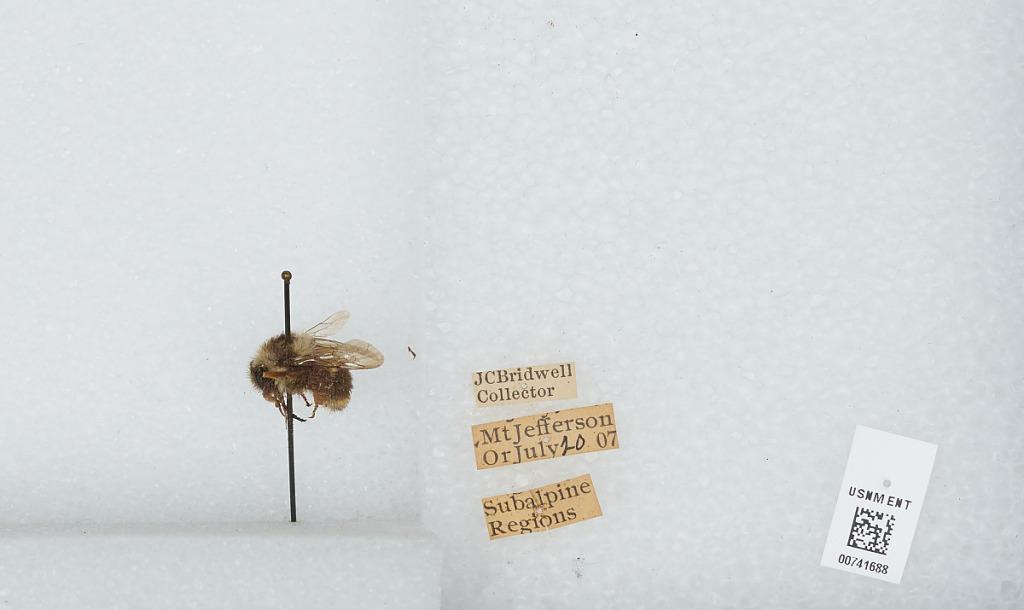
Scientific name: Bombus (Pyrobombus) bifarius Cresson
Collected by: J. Bridwell
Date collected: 1907-7-20
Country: United States
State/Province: Oregon
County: Linn
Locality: Mount Jefferson, Subalpine Regions
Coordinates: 44.6742, -121.799